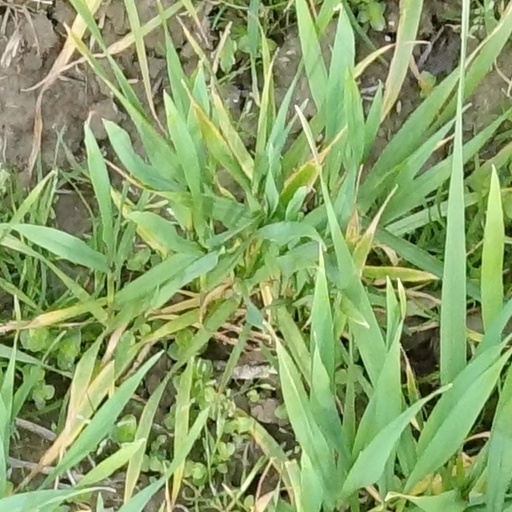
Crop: wheat